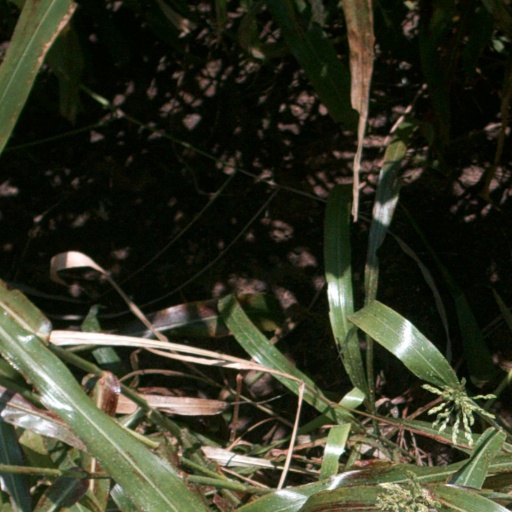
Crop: sorghum